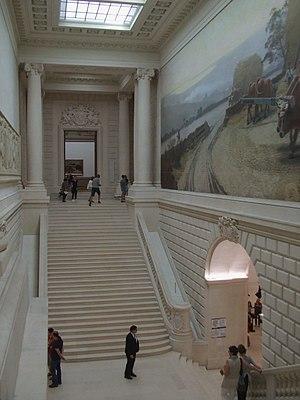
Musée d'arts de Nantes - Escalier monumental à double volée
Le musée d'Arts de Nantes, est créé, comme quatorze autres musées de province, par arrêté consulaire du 14 fructidor an IX. Il fait partie des plus grands musées en région.